SEAT Córdoba

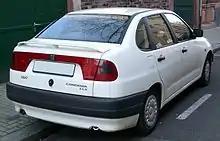
SEAT Córdoba Mk1 (pre-facelift)

The first-generation Córdoba was presented at the 1993 Frankfurt Motor Show and launched that summer. Designed by Italian Giorgetto Giugiaro, it was based on the chassis of the SEAT Ibiza Mk2. Its 1.4, 1.6, 1.8 and 2.0-litre petrol engines were also found in the Volkswagen Polo and Ibiza, as was the 1.9 TDI.